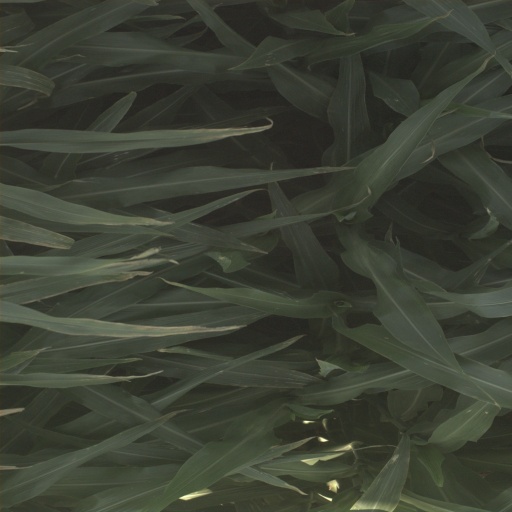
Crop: sorghum